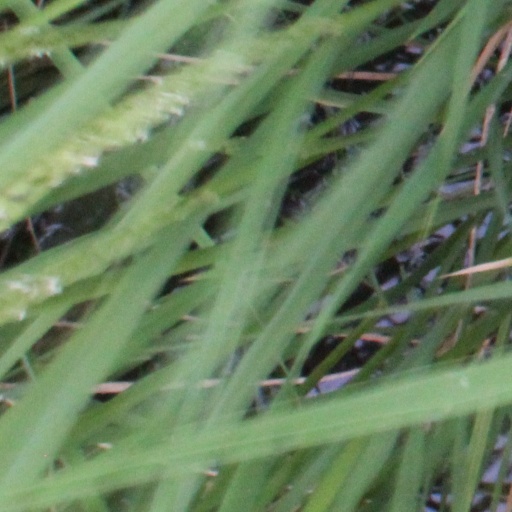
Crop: rice